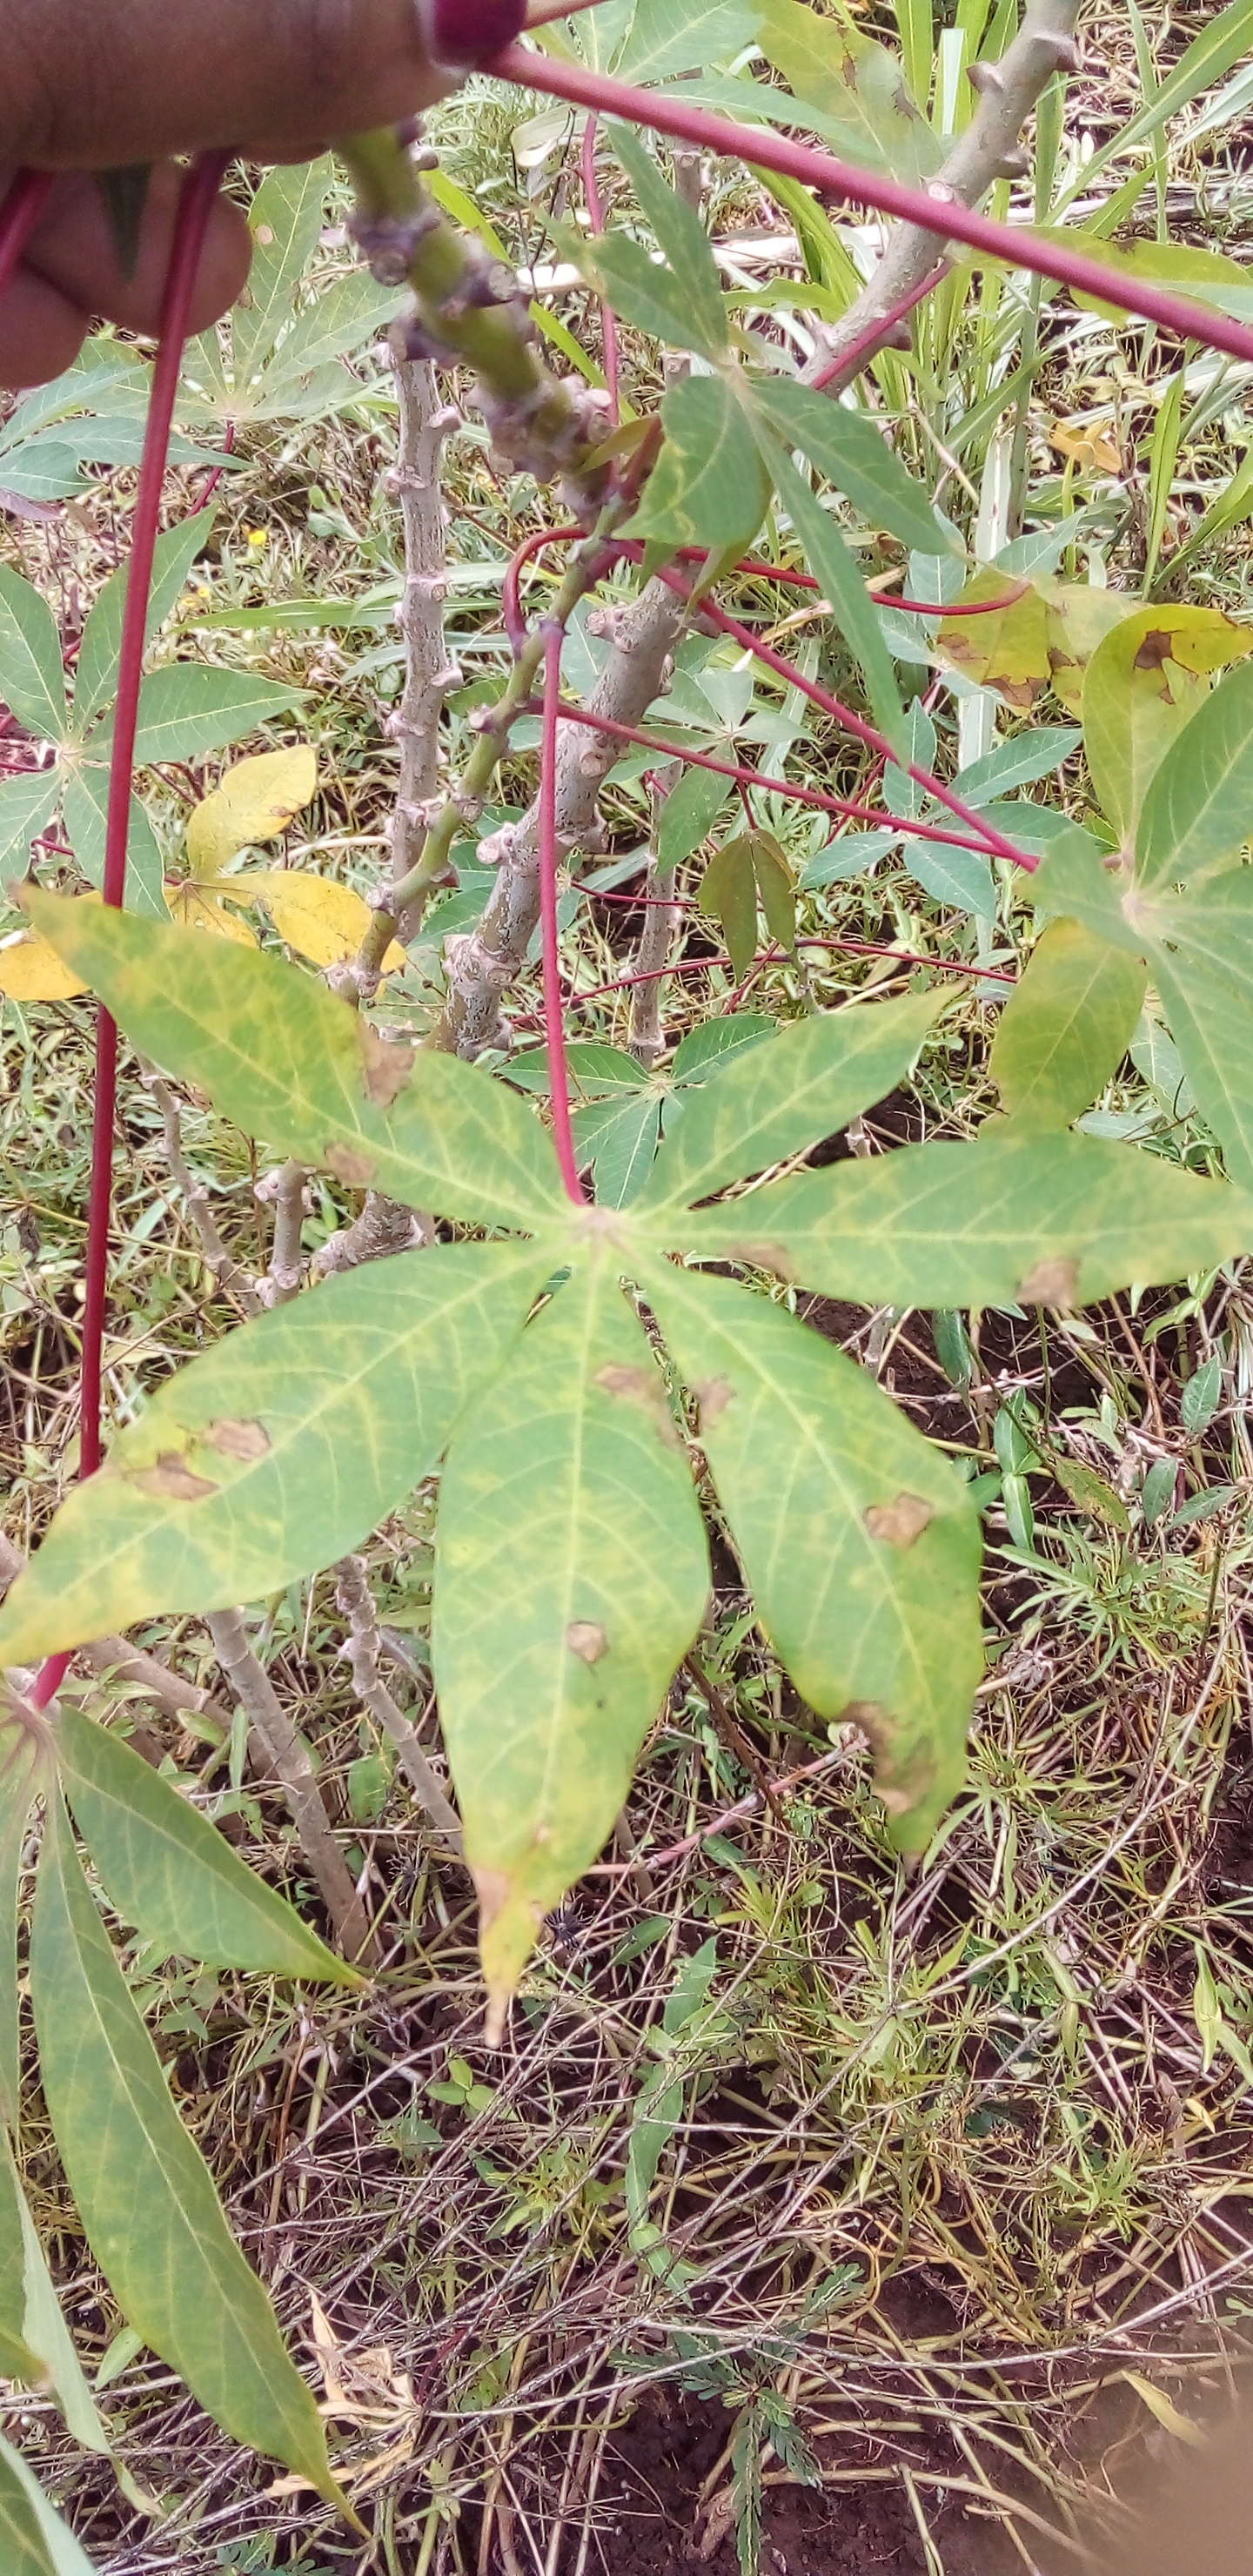
Label: cassava brown streak disease (cbsd)